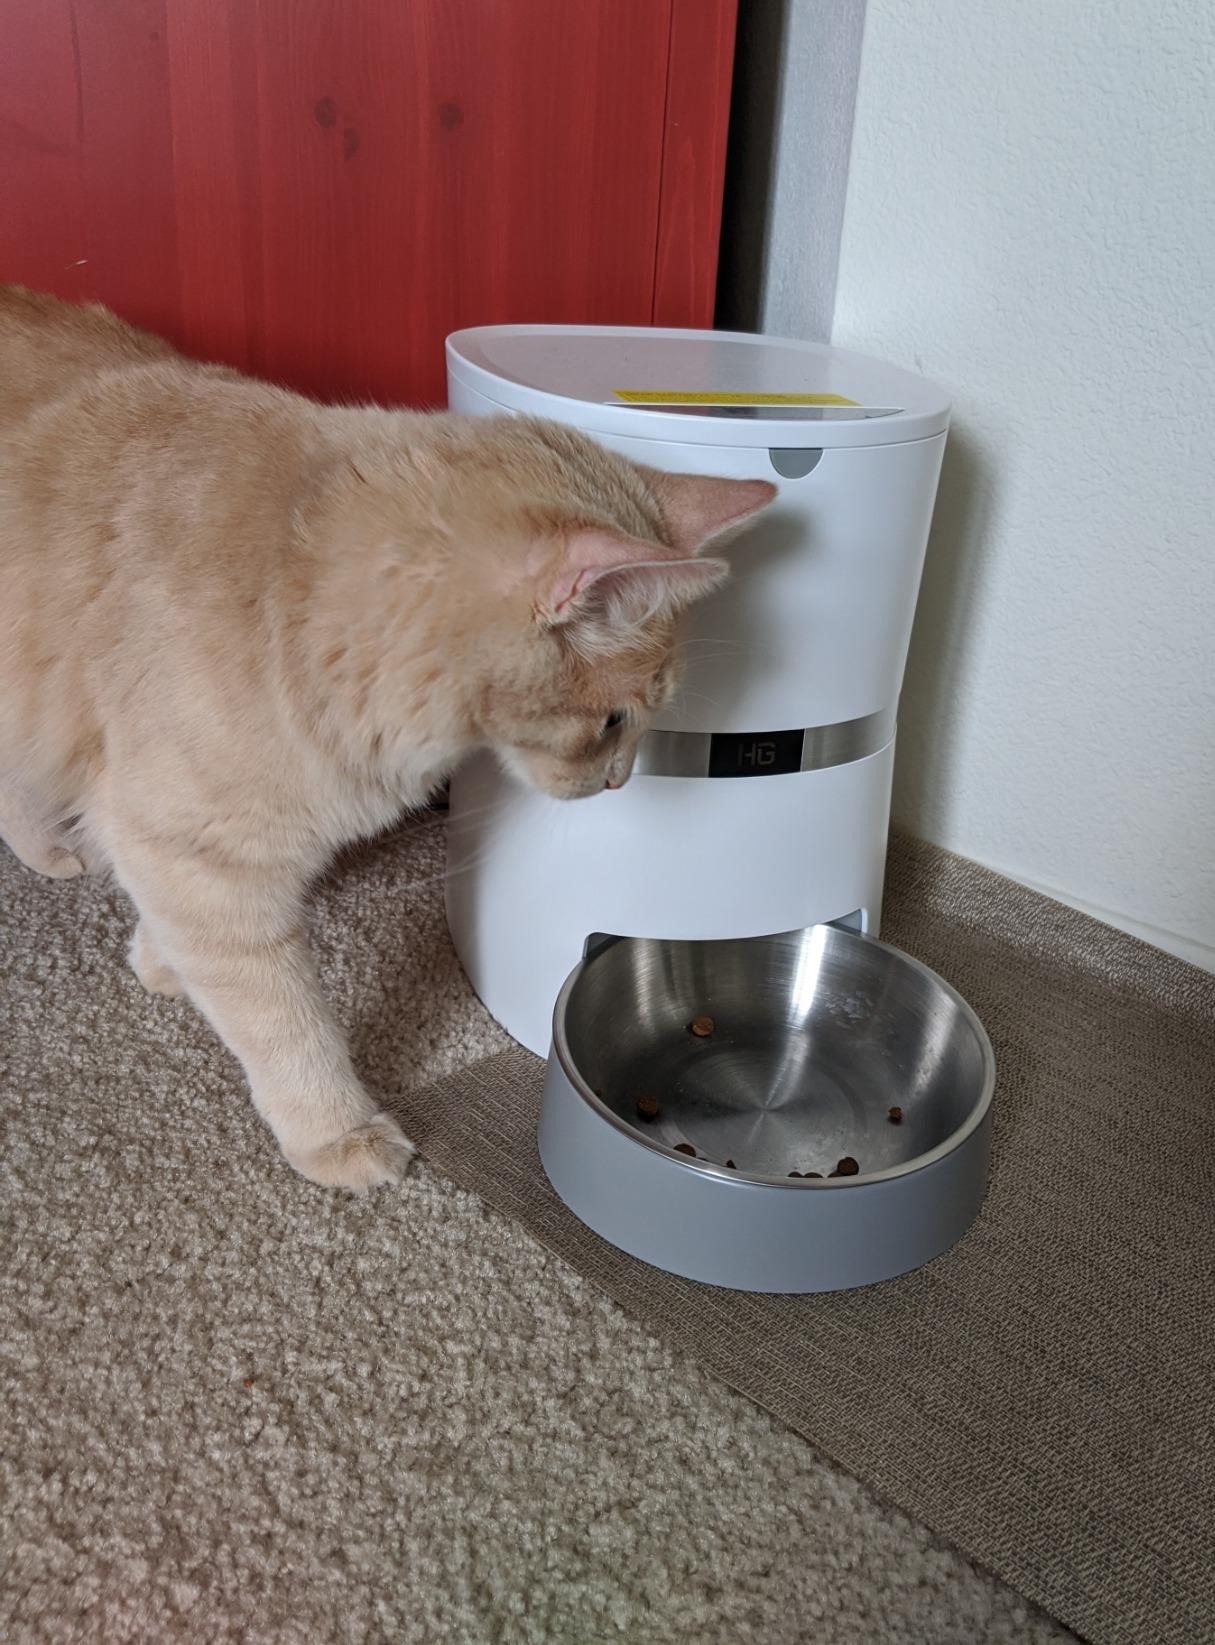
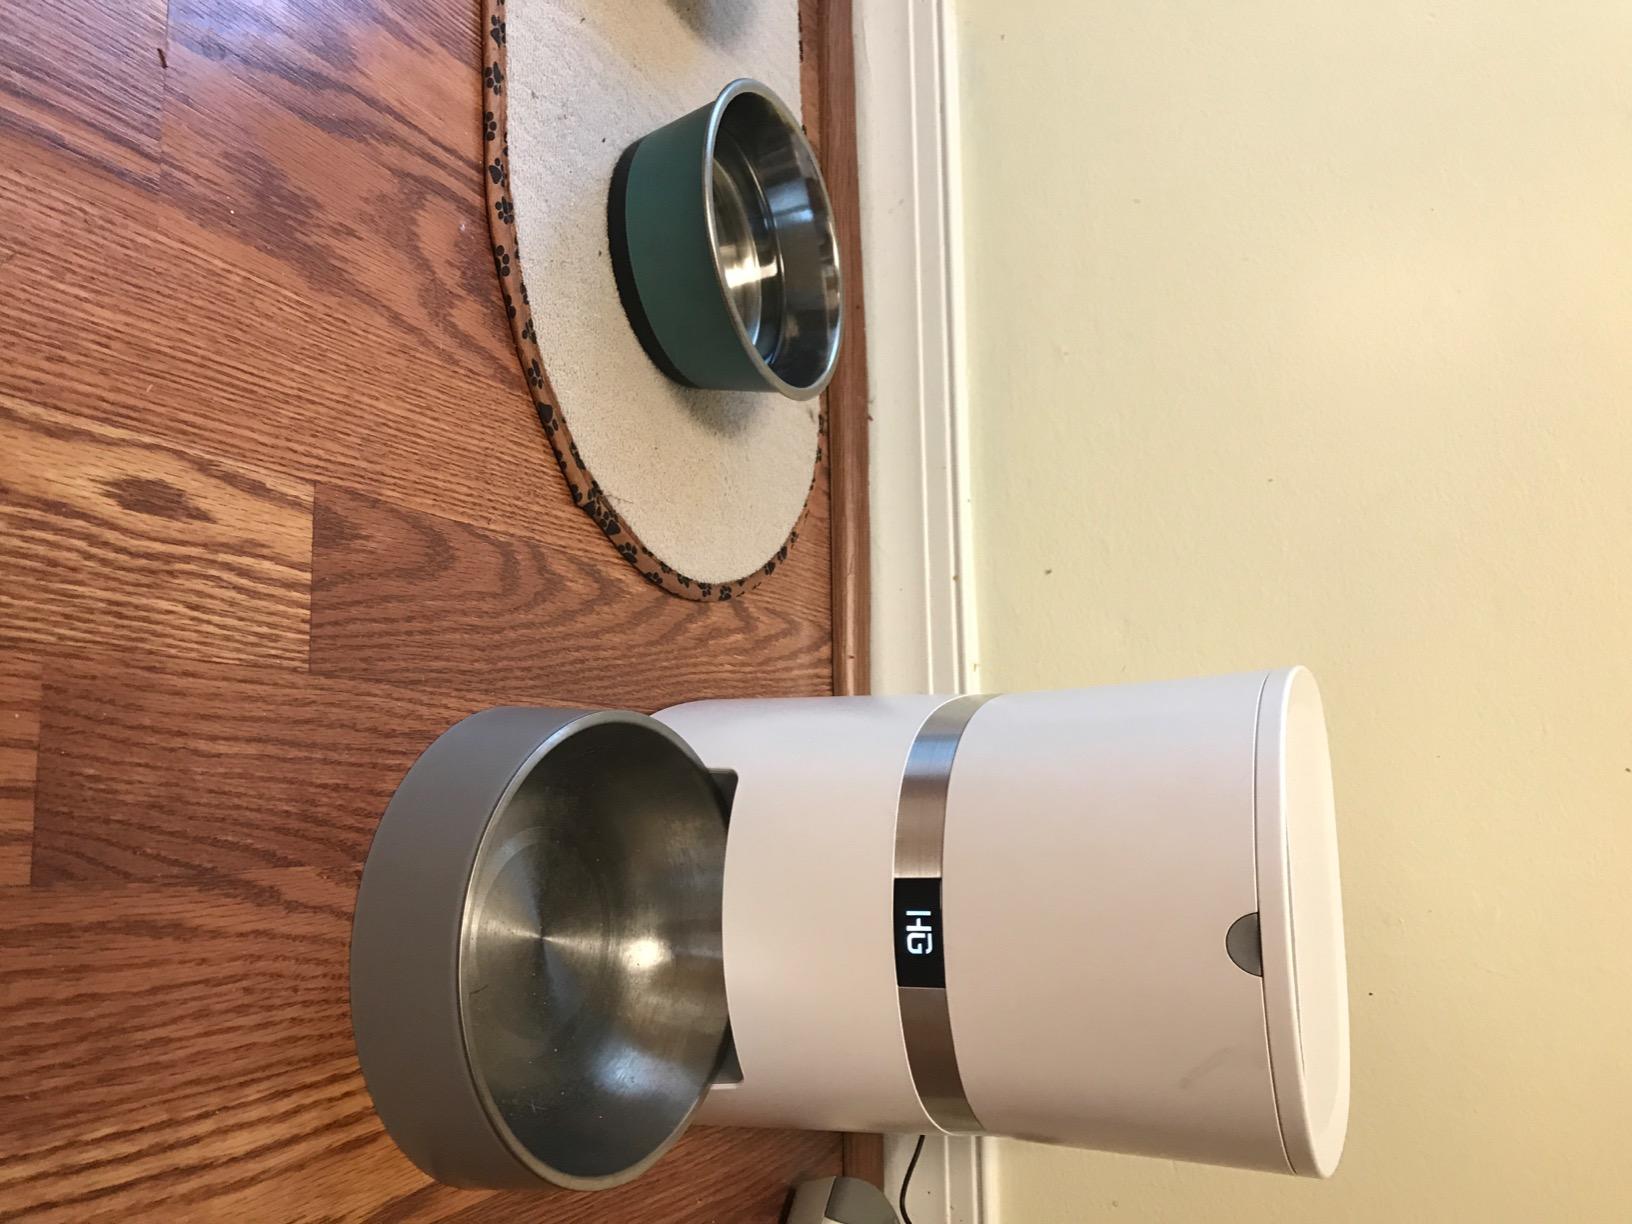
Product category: items_feeder
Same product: yes